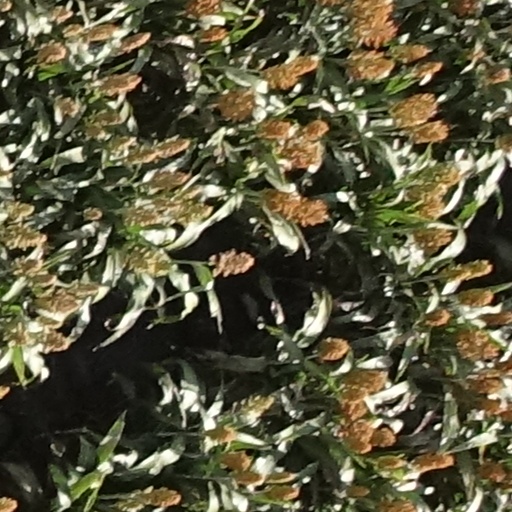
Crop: sorghum